Space fountain

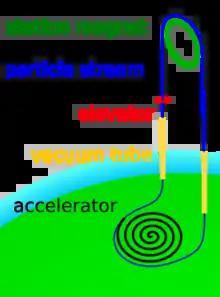
A model of a space fountain

A space fountain is a proposed form of an extremely tall tower extending into space. As known materials cannot support a static tower with this height, a space fountain has to be an active structure: A stream of pellets is accelerated upwards from a ground station. At the top it is deflected downwards. The necessary force for this deflection supports the station at the top and payloads going up the structure. A spacecraft could launch from the top without having to deal with the atmosphere. This could reduce the cost of placing payloads into orbit. Its largest downside is that the tower will re-enter the atmosphere if the accelerator fails and the stream stops. This risk could be reduced by several redundant streams.